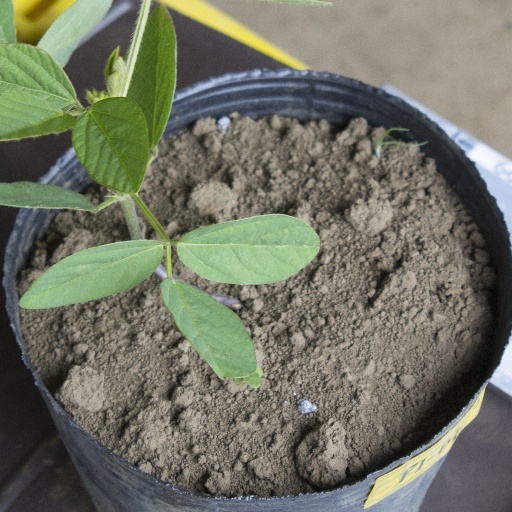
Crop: soybean